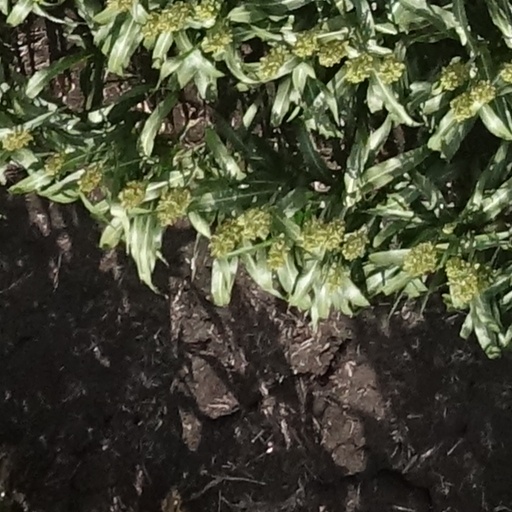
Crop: sorghum